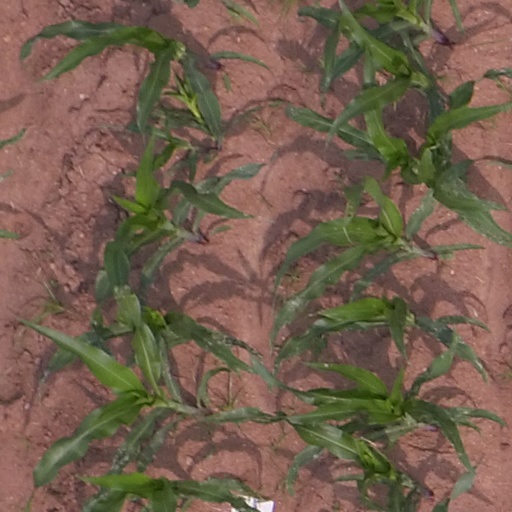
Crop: maize; corn